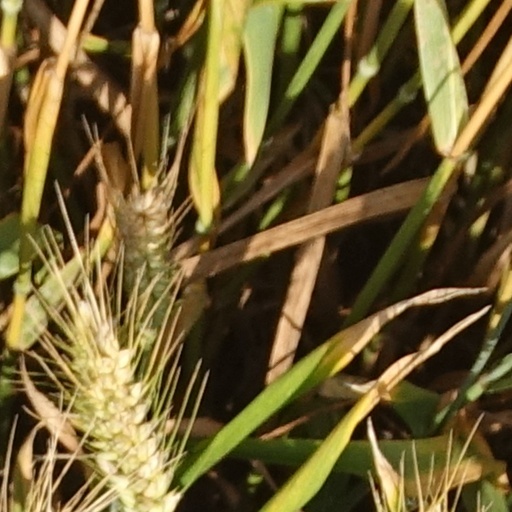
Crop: wheat